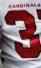
Number: 3